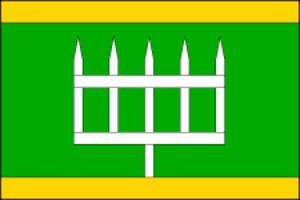
Francova Lhota est une commune du district de Vsetín, dans la région de Zlín, en Tchéquie. Sa population s'élevait à 1 591 habitants en 2018.